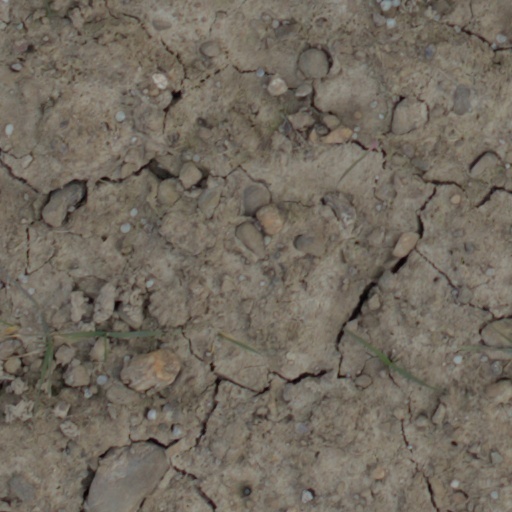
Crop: wheat